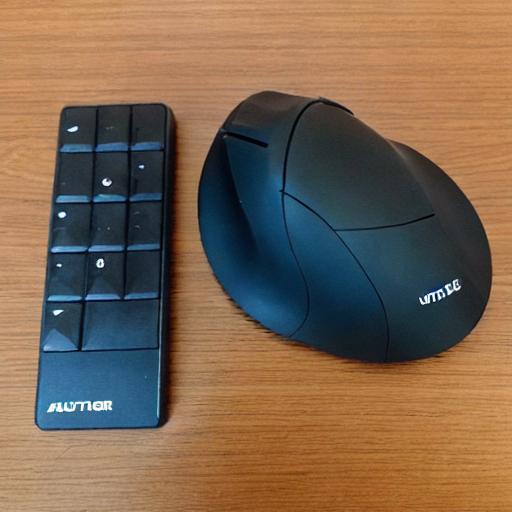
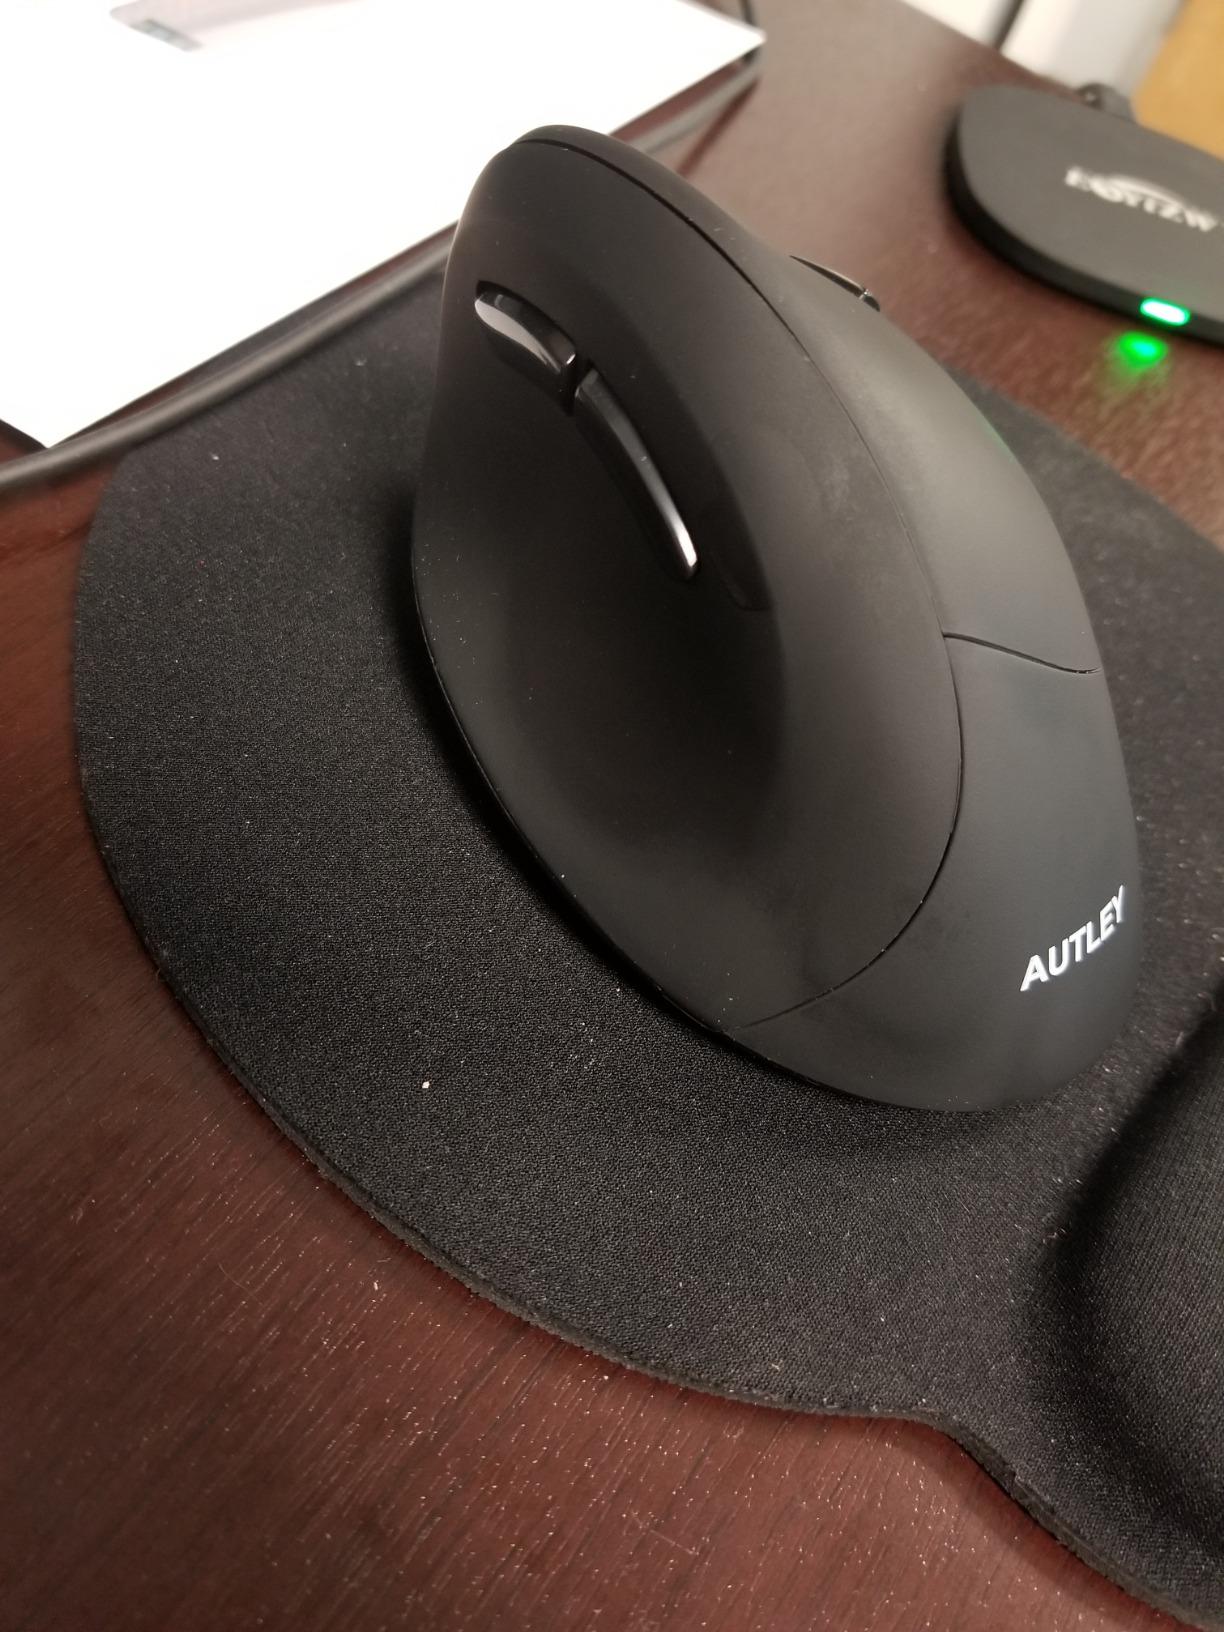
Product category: mouse
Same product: no